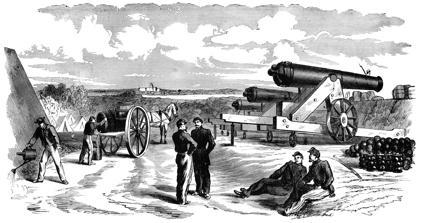
Building: Fort Runyon
Country: United States of America
Year built: 1861
Historical fort in Arlington, Virginia, United States Fort Runyon Part of the Civil War defenses of Washington, D.C. Arlington, Virginia An interior sketch of Fort Runyon, showing activity at the fort during August 1861. The Capitol building is faintly visible in the background, across the Potomac River . Fort Runyon Coordinates 38°51′55″N 77°03′06″W / 38.86528°N 77.05167°W / 38.86528; -77.05167 Type Timber fort Site information Controlled by Union Army Condition Dismantled Site history Built 1861 Built by U.S. Army Corps of Engineers In use 1861–1865 Materials Earth, timber Demolished 1865 Battles/wars American Civil War Fort Runyon was a timber and earthwork fort constructed by the Union Army following the occupation of northern Virginia in the American Civil War in order to defend the southern approaches to the Long Bridge as part of the defenses of Washington, D.C. during that war. The Columbia Turnpike and Alexandria and Loudon Railroad ran through the pentagonal structure, which controlled access to Washington via the Long Bridge. With a perimeter of almost 1,500 yards (1,400 m), and due to its unusual shape it was approximately the same size, shape, and in almost the same location as the Pentagon , built 80 years later. Runyon was built immediately after the entry of Union forces into Virginia on May 24, 1861, on the land of James Roach, a Washington building contractor. Fort Runyon was the largest fort in the ring of defenses that protected Washington during the Civil War and was named after Brigadier General Theodore Runyon , commander of the Fourth Division of the Army of Northeastern Virginia during the First Battle of Bull Run . Union soldiers garrisoned the fort until its dismantling following the end of the Civil War in 1865. Today, no trace of the fort remains on the site, though a historical marker has been constructed by the Arlington Historical Society. Occupation of Arlington Camp Princeton as it was originally named, 1861 Before the outbreak of the Civil War, Alexandria County (renamed Arlington County in 1920), the county in Virginia closest to Washington, D.C., was a predominantly rural area. Originally part of the District of Columbia, the land now comprising the county was retroceded to Virginia in a July 9, 1846 act of Congress that took effect in 1847. Most of the county is hilly, and at the time, most of the county's population was concentrated in the city of Alexandria , at the far southeastern corner of the county. In 1861, the rest of the county largely consisted of scattered farms, the occasional house, fields for grazing livestock, and Arlington House , owned by Mary Custis , wife of Robert E. Lee . Following the surrender of Fort Sumter in Charleston , South Carolina , on April 14, 1861, new American president Abraham Lincoln declared that "an insurrection existed," and called for 75,000 troops to be called up to quash the rebellion. The move sparked resentment in many other southern states, which promptly moved to convene discussions of secession . The Virginia State Convention passed "an ordinance of secession" and ordered a May 23 referendum to decide whether or not the state should secede from the Union. The U.S. Army responded by creating the Department of Washington, which united all Union troops in the District of Columbia and Maryland under one command. Brigadier General J.F.K. Mansfield , commander of the Department of Washington, argued that northern Virginia should be occupied as soon as possible in order to prevent the possibility of the Confederate Army mounting artillery on the hills of Arlington and shelling government buildings in Washington. He also urged the erection of fortifications on the Virginia side of the Potomac River to protect the southern terminuses of the Chain Bridge , Long Bridge , and the Aqueduct Bridge . His superiors approved these recommendations, but decided to wait until after Virginia voted for or against secession. On May 23, 1861, Virginia voted by a margin of 3 to 1 in favor of leaving the Union. That night, U.S. Army troops began crossing the bridges linking Washington, D.C. to Virginia. The march, which began at 10 p.m. on the night of the 23rd, was described in colorful terms by the New York Herald two days later: Union soldiers cross the Long Bridge during the occupation of northern Virginia following that state's secession from the Union. There can be no more complaints of inactivity of the government. The forward march movement into Virginia, indicated in my despatches last night, took place at the precise time this morning that I named, but in much more imposing and powerful numbers. About ten o'clock last night four companies of picked men moved over the Long Bridge, as an advance guard. They were sent to reconnoitre, and if assailed were ordered to signal, when they would have been reinforced by a corps of regular infantry and a battery.... At twelve o'clock the infantry regiment, artillery and cavalry corps began to muster and assume marching order. As fast as the several regiments were ready they proceeded to the Long Bridge, those in Washington being directed to take that route. The troops quartered at Georgetown, the Sixty-ninth, Fifth, Eighth and Twenty-eighth New York regiments, proceeded across what is known as the chain bridge, above the mouth of the Potomac Aqueduct, under the command of General McDowell. They took possession of the heights in that direction. The imposing scene was at the Long Bridge, where the main body of the troops crossed. Eight thousand infantry, two regular cavalry companies and two sections of Sherman's artillery battalion, consisting of two batteries, were in line this side of the Long Bridge at two o'clock. The occupation of northern Virginia was peaceful, with the sole exception of the town of Alexandria. There, as Colonel Elmer E. Ellsworth , commander of the 11th New York Infantry (New York Fire Zouaves ), entered a local hotel to remove the Confederate flag flying above it, he was shot and killed by James Jackson, the proprietor. Ellsworth was one of the first men killed in the American Civil War. Planning and construction Map of Civil War forts near Alexandria, showing Fort Runyon and Fort Jackson (ca. September 1861) Portion of an 1865 map showing the location of Fort Runyon. To the northeast is the Long Bridge and Washington, D.C. Fort Jackson , an inspection post before the bridge, can also be distinguished. Over 13,000 men marched into northern Virginia on the 24th, bringing with them "a long train of wagons filled with wheelbarrows, shovels, &c." These implements were put to work even as thousands of men marched further into Virginia. Engineer officers under the command of then-Colonel John G. Barnard accompanied the army and began building fortifications and entrenchments along the banks of the Potomac River in order to defend the bridges that crossed it. By sunrise on the morning of the 24th, ground had already been broken on the first two forts comprising the Civil War defenses of Washington — Fort Runyon and Fort Corcoran . Fort Runyon was named for Brig. Gen. Theodore Runyon , a native of New Jersey who commanded one of the first brigades of volunteers from that state. Later named commander of the Fourth Division of the Army of Northeastern Virginia , he led that force into the First Battle of Bull Run , and served as commander for the first three years of the war. In 1864, he was elected mayor of Newark, New Jersey , and was later named the U.S. Ambassador to Germany . At the time of the occupation of northern Virginia, Runyon commanded a brigade of four New Jersey regiments: the First , Second , Third , and Fourth New Jersey Volunteer Infantry. Men from these regiments supplied the labor involved in the construction of Fort Runyon, while engineers under Colonel Barnard's command directed the work. Also participating in the construction effort were men from the 7th New York Volunteer Infantry Regiment, temporarily attached to the New Jersey Brigade. The land for the fort was appropriated from James Roach, a building contractor in Washington who was the second-largest landowner in the county, behind only the Lee family. Soldiers tore up land, dug trenches , and used gardens for latrines . Roach's mansion on Prospect Hill was vandalized by Union forces during the construction of Fort Runyon, but survived the war and was demolished in 1965. Other land for Fort Runyon and Fort Jackson came from the demolition of Jackson City, a collection of gambling establishments, saloons, and a racetrack that were located at the southern end of the Long Bridge. Due to the importance of the Long Bridge, which linked northern Virginia directly with downtown Washington, Fort Runyon was designed to be the largest fort in the entire system of defenses protecting Washington. 1,484 yards (1,357 m) of perimeter were protected by 21 guns of various types and manned by over 300 artillerymen. Over 1,700 more men manned the walls of the fort, making the total garrison in October 1861 just over 2,000 men. The fort was arranged in a rough pentagon shape, with one wall facing the Alexandria Turnpike, another facing the Columbia Turnpike, and the other three walls facing Washington and the Potomac River, which lay just to the north and east sides of the fort. Large gates were built into the two southernmost walls in order to provide passage for wagons and passengers traveling along the two turnpikes that linked to the Long Bridge. Fort Runyon was built directly at the crossroads of the two turnpikes, and served as a checkpoint for vehicles entering the city via the Long Bridge. Problems of terrain The sites for Forts Runyon, Corcoran, and the other works that represented the first defenses built in Virginia had been surveyed prior to the occupation of northern Virginia. Colonel Barnard directed individual engineers and small groups to survey likely sites for forts even before Virginia seceded from the United States. The ground they chose for Fort Runyon consisted of the first high terrain south of the Long Bridge. Low, gradually-sloping hills provided an excellent site for the walls of the 17-acre (6.9 ha) fort. Despite the flat, open nature of the terrain on which Fort Runyon was built, Barnard reported that the work was difficult. "The first operations of field engineering were, necessarily, the securing of our debouches to the other shore and establishing of a strong point to strengthen our hold of Alexandria. The works required for these limited objects (though being really little towards constructing a defensive line) were nevertheless, considering the small number of troops available, arduous undertakings." Within a week of the beginning of construction, however, severe deficiencies were beginning to be revealed in the fort's location. Due to its site close to the Long Bridge, Runyon was overlooked by the ridge of the Arlington Heights, and an enemy force could shield itself with the heights and sneak up on the fort unopposed. To prevent this from happening, Barnard was forced to issue orders calling for the construction of a fort called Fort Albany atop the ridge. Nevertheless, work on Fort Runyon continued despite its less-than-optimal location. In the seven weeks that followed the occupation of Arlington and the beginning of work on Fort Runyon, Barnard and his engineers were forced to focus virtually all of their effort on Corcoran, Runyon, Albany, and a few other minor batteries owing to the limited resources available. By the time Barnard was beginning to focus his efforts on tying the two forts into an entire interlocking system of fortifications, his engineers were drawn off by the approach of the Confederate Army and the incipient Battle of Bull Run . Renovation and obsolescence A sketch of Fort Runyon, as published in Harper's Weekly in November 1861. The sketch is an interior view of one of the fort's bastions. Following the Union defeat at Bull Run, panicked efforts were made to strengthen the forts built by Barnard in order to defend Washington from what was perceived as an imminent Confederate attack. Many of the makeshift trenches and blockhouses that resulted would later be renovated and expanded into permanent defenses surrounding Fort Runyon. On July 26, 1861, five days after Bull Run, Maj. Gen. George B. McClellan was named commander of the military district of Washington and the Army of the Potomac . Upon arriving in Washington, McClellan was appalled by the condition of the city's defenses, despite the hurried efforts in the wake of the Union defeat: In no quarter were the dispositions for defense such as to offer a vigorous resistance to a respectable body of the enemy, either in the position and numbers of the troops or the number and character of the defensive works... not a single defensive work had been commenced on the Maryland side. There was nothing to prevent the enemy shelling the city from heights within easy range, which could be occupied by a hostile column almost without resistance." To fix the problems McClellan perceived in Washington's defenses, he directed Colonel Barnard to construct a continuous line from the Potomac north of Alexandria to a point west of the Aqueduct Bridge , one of the three bridges that crossed the Potomac River. By the time the Army of the Potomac was deployed for the Peninsula Campaign in March 1862, the line of defenses stretched completely around Washington, and extensions to the ring of defenses ensured the protection of the town of Alexandria and the Chain Bridge , the furthest west of the three bridges connecting Maryland and Virginia. Cavalry depart Fort Runyon through one of the fort's main gates. The defenses south of the Potomac were combined into the Arlington Line , an interlocking system of forts, blockhouses , rifle pits and trenches that would defend Washington throughout the entire course of the war. Their intimidating nature was designed to dissuade an attack as much as repel one, and over the four years that would pass before the final armistice, no Confederate force would ever seriously attempt to penetrate the Arlington Line. A side effect of the new building campaign inaugurated by General McClellan was the obsolescence of Fort Runyon, which soon was overshadowed by forts built atop the Arlington Heights and adjacent to Fort Albany. Due to the distance between Fort Runyon and the new line of defenses, direct fire support was not an option, and thus Runyon could only offer indirect support to the forts that now served on the front lines. Fort Runyon's cannon were removed and emplaced further forward, and the fort was designated an "interior" fortification. The soldiers who had served the guns were also removed to other positions that needed trained artillerymen. Owing to its location on the approaches to the Long Bridge, however, it still maintained some importance as an inspection point for wagons and trains entering Washington via the Long Bridge. By 1863, however, the minutes of a meeting of the Joint Committee on the Conduct of the War referred to Fort Runyon as "an important work when it was first built, but we have now an exterior line of fortifications ... there is merely a guard in Fort Runyon now." Wartime use Union soldiers search farmers' wagons at one of the gates entering Fort Runyon, which sat directly atop the turnpike crossing Long Bridge. Following the Battle of Bull Run, the engineering depot at Fort Runyon served as a rallying point for engineering troops dispersed during the Union defeat. Officers and men alike reunited at the fort, only to be reassigned to hurried entrenchment efforts in order to prevent a threatened Confederate march on Washington. From July 14, 1861 to August 31, 1861, the fort was garrisoned by the 21st New York Volunteer Infantry . Discipline problems erupted at the fort, due to the extension of the soldiers' three-month enlistments to a length of two years. A total of 41 men were convicted of dereliction of duty and imprisoned in Fort Jefferson in the Dry Tortugas before eventually agreeing to satisfactorily complete their enlistments. In November 1861, the fort was garrisoned by men from the 14th Massachusetts Volunteer Infantry , commanded by a Colonel Greene. By 1863, the garrison had dwindled to a single company from that regiment. A May 1864 report by Brigadier General A.P. Howe, artillery inspector for the Union Army, found Fort Runyon to be "out of repair and at present unoccupied." Howe recommended that the fort be repaired and reoccupied as soon as possible. "It holds ... an important position, being at the head of Long Bridge, and if occupied would hold the bridge and guard it from surprise. I recommend that it be put in order and occupied." Post-war use After the surrender of General Robert E. Lee 's Army of Northern Virginia on April 9, 1865, the primary reason for manned defenses protecting Washington ceased to exist. Initial recommendations by Colonel Barton S. Alexander , then-chief engineer of the Washington defenses, were to divide the defenses into three classes: those that should be kept active (first-class), those that should be mothballed and kept in a reserve state (second-class), and those that should be abandoned entirely (third-class). Due to its rear-area nature and the fact that the fort was unimportant to the overall defenses of Washington, Fort Runyon fell into the third-class category. With the two remaining guns removed to Fort Corcoran for storage and the garrison sent home, the fort was left abandoned. Due to its proximity to Washington and the large influx of freed blacks to the city that followed the end of the Civil War, the fort became residence to many squatters , most of whom were African-American . By 1932, no trace of Fort Runyon was left on the approaches to the new 14th Street Bridge, built in 1906. All the forts around or overlooking the city are dismantled, the guns taken out of them, the land resigned to its owners. Needy negro squatters, living around the forts, have built themselves shanties of the officers' quarters, pulled out the abatis for firewood, made cord wood or joists out of the log platforms for the guns, and sawed up the great flag-staffs into quilting poles or bedstead posts. ... The strolls out to these old forts are seedily picturesque. Freedmen, who exist by selling old horse-shoes and iron spikes, live with their squatter families where, of old, the army sutler kept the canteen; but the grass is drawing its parallels nearer and nearer the magazines. Some old clothes, a good deal of dirt, and forgotten graves, make now the local features of war." Though the wood and timber that made up the fort was undoubtedly burned by squatters or scavenged for building materials in the first few years after the war, the fort's embankments and trenches lasted quite a bit longer. A 1901 Rand McNally tour guide of Washington instructs tourists to look out of the windows of their train at the south end of the Long Bridge to catch a glimpse of the decaying fort. "At its further end there still stands, plainly seen at the left of the track as soon as the first high ground is reached, Fort Runyon, a strong earthwork erected in 1861 to guard the head of the bridge from raiders." A brickworks was also located nearby, sometimes utilizing the clay that formed the bastions of Fort Runyon as raw material for the bricks that would later go into the walls of Washington homes. Two years later, a new railroad bridge was constructed, replacing the old Long Bridge. In 1906, a highway bridge was constructed nearby. Together, these two projects destroyed what little remained of Fort Runyon. The approach routes to the bridges ran directly through the earthworks of the old fort, and these were leveled in order to provide smooth passage for trains and automobiles. By 1941, when ground was broken for work on the Pentagon, nothing remained of the fort. Today, Interstate 395 runs through the site of the fort. A nearby historical marker erected by the Arlington Historical Society commemorates the fort's existence. Notes